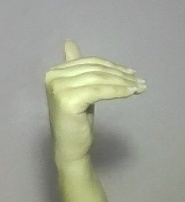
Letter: khaa